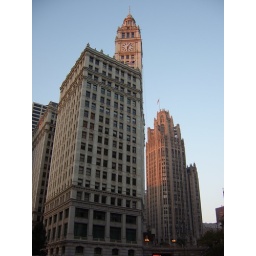
a warm beautiful october saturday in the river and lake michigan. chicago.